Describe the emotion expressed in this image:  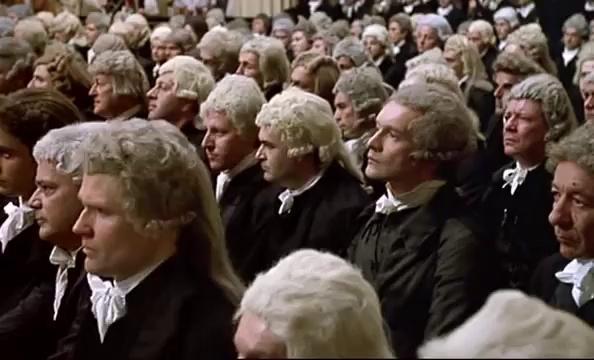
This person displays Suffering, valence and arousal with low intensity.